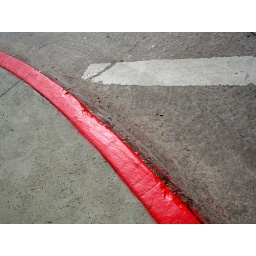
Almost done walking around the reservoir, I just pointed the camera at the ground and snapped this.